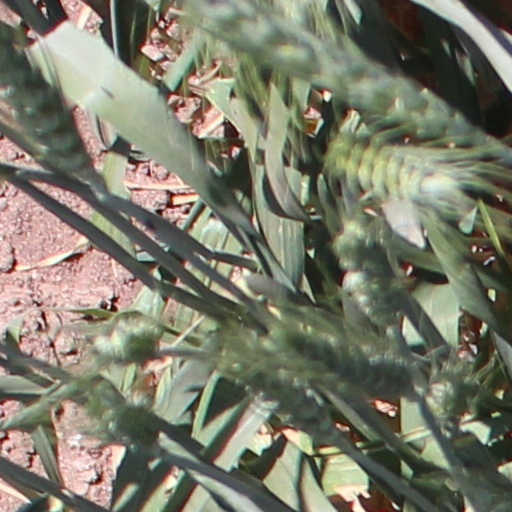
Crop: wheat